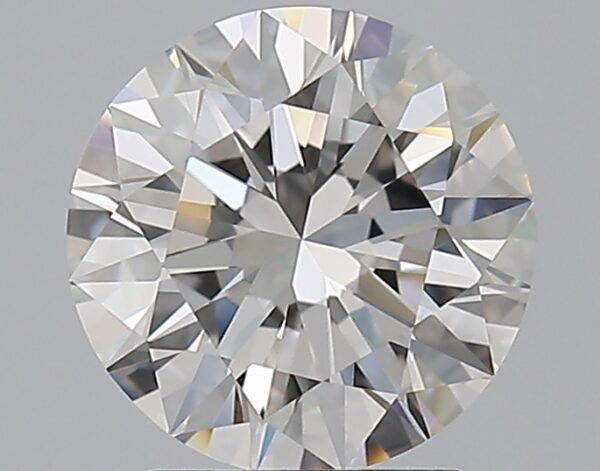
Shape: round
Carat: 2.01
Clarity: VVS1
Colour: F
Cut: EX
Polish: EX
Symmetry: EX
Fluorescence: F
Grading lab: GIA
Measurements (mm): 8.06 x 8.11 x 5